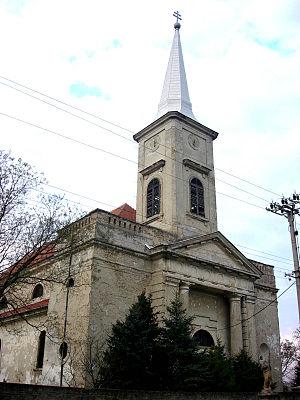
Le diocèse de Subotica est un diocèse catholique de rite romain ; il est situé en Serbie. Son siège est situé à Subotica, dans la province de Voïvodine. Il est actuellement administré par l'évêque János Pénzes.
Stanišić est une localité de Serbie située dans la province autonome de Voïvodine et sur le territoire de la Ville de Sombor, district de Bačka occidentale. Au recensement de 2011, elle comptait 3 971 habitants.